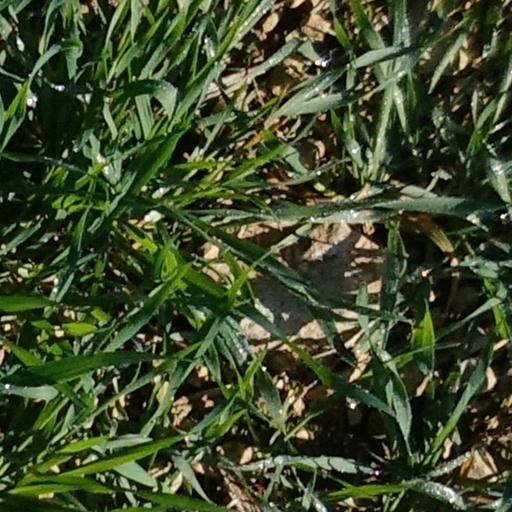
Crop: wheat